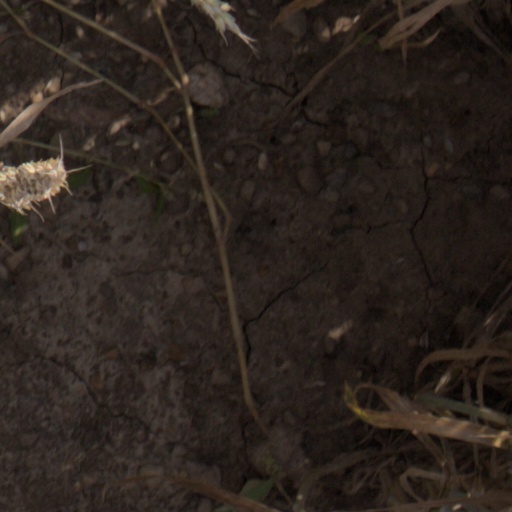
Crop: wheat